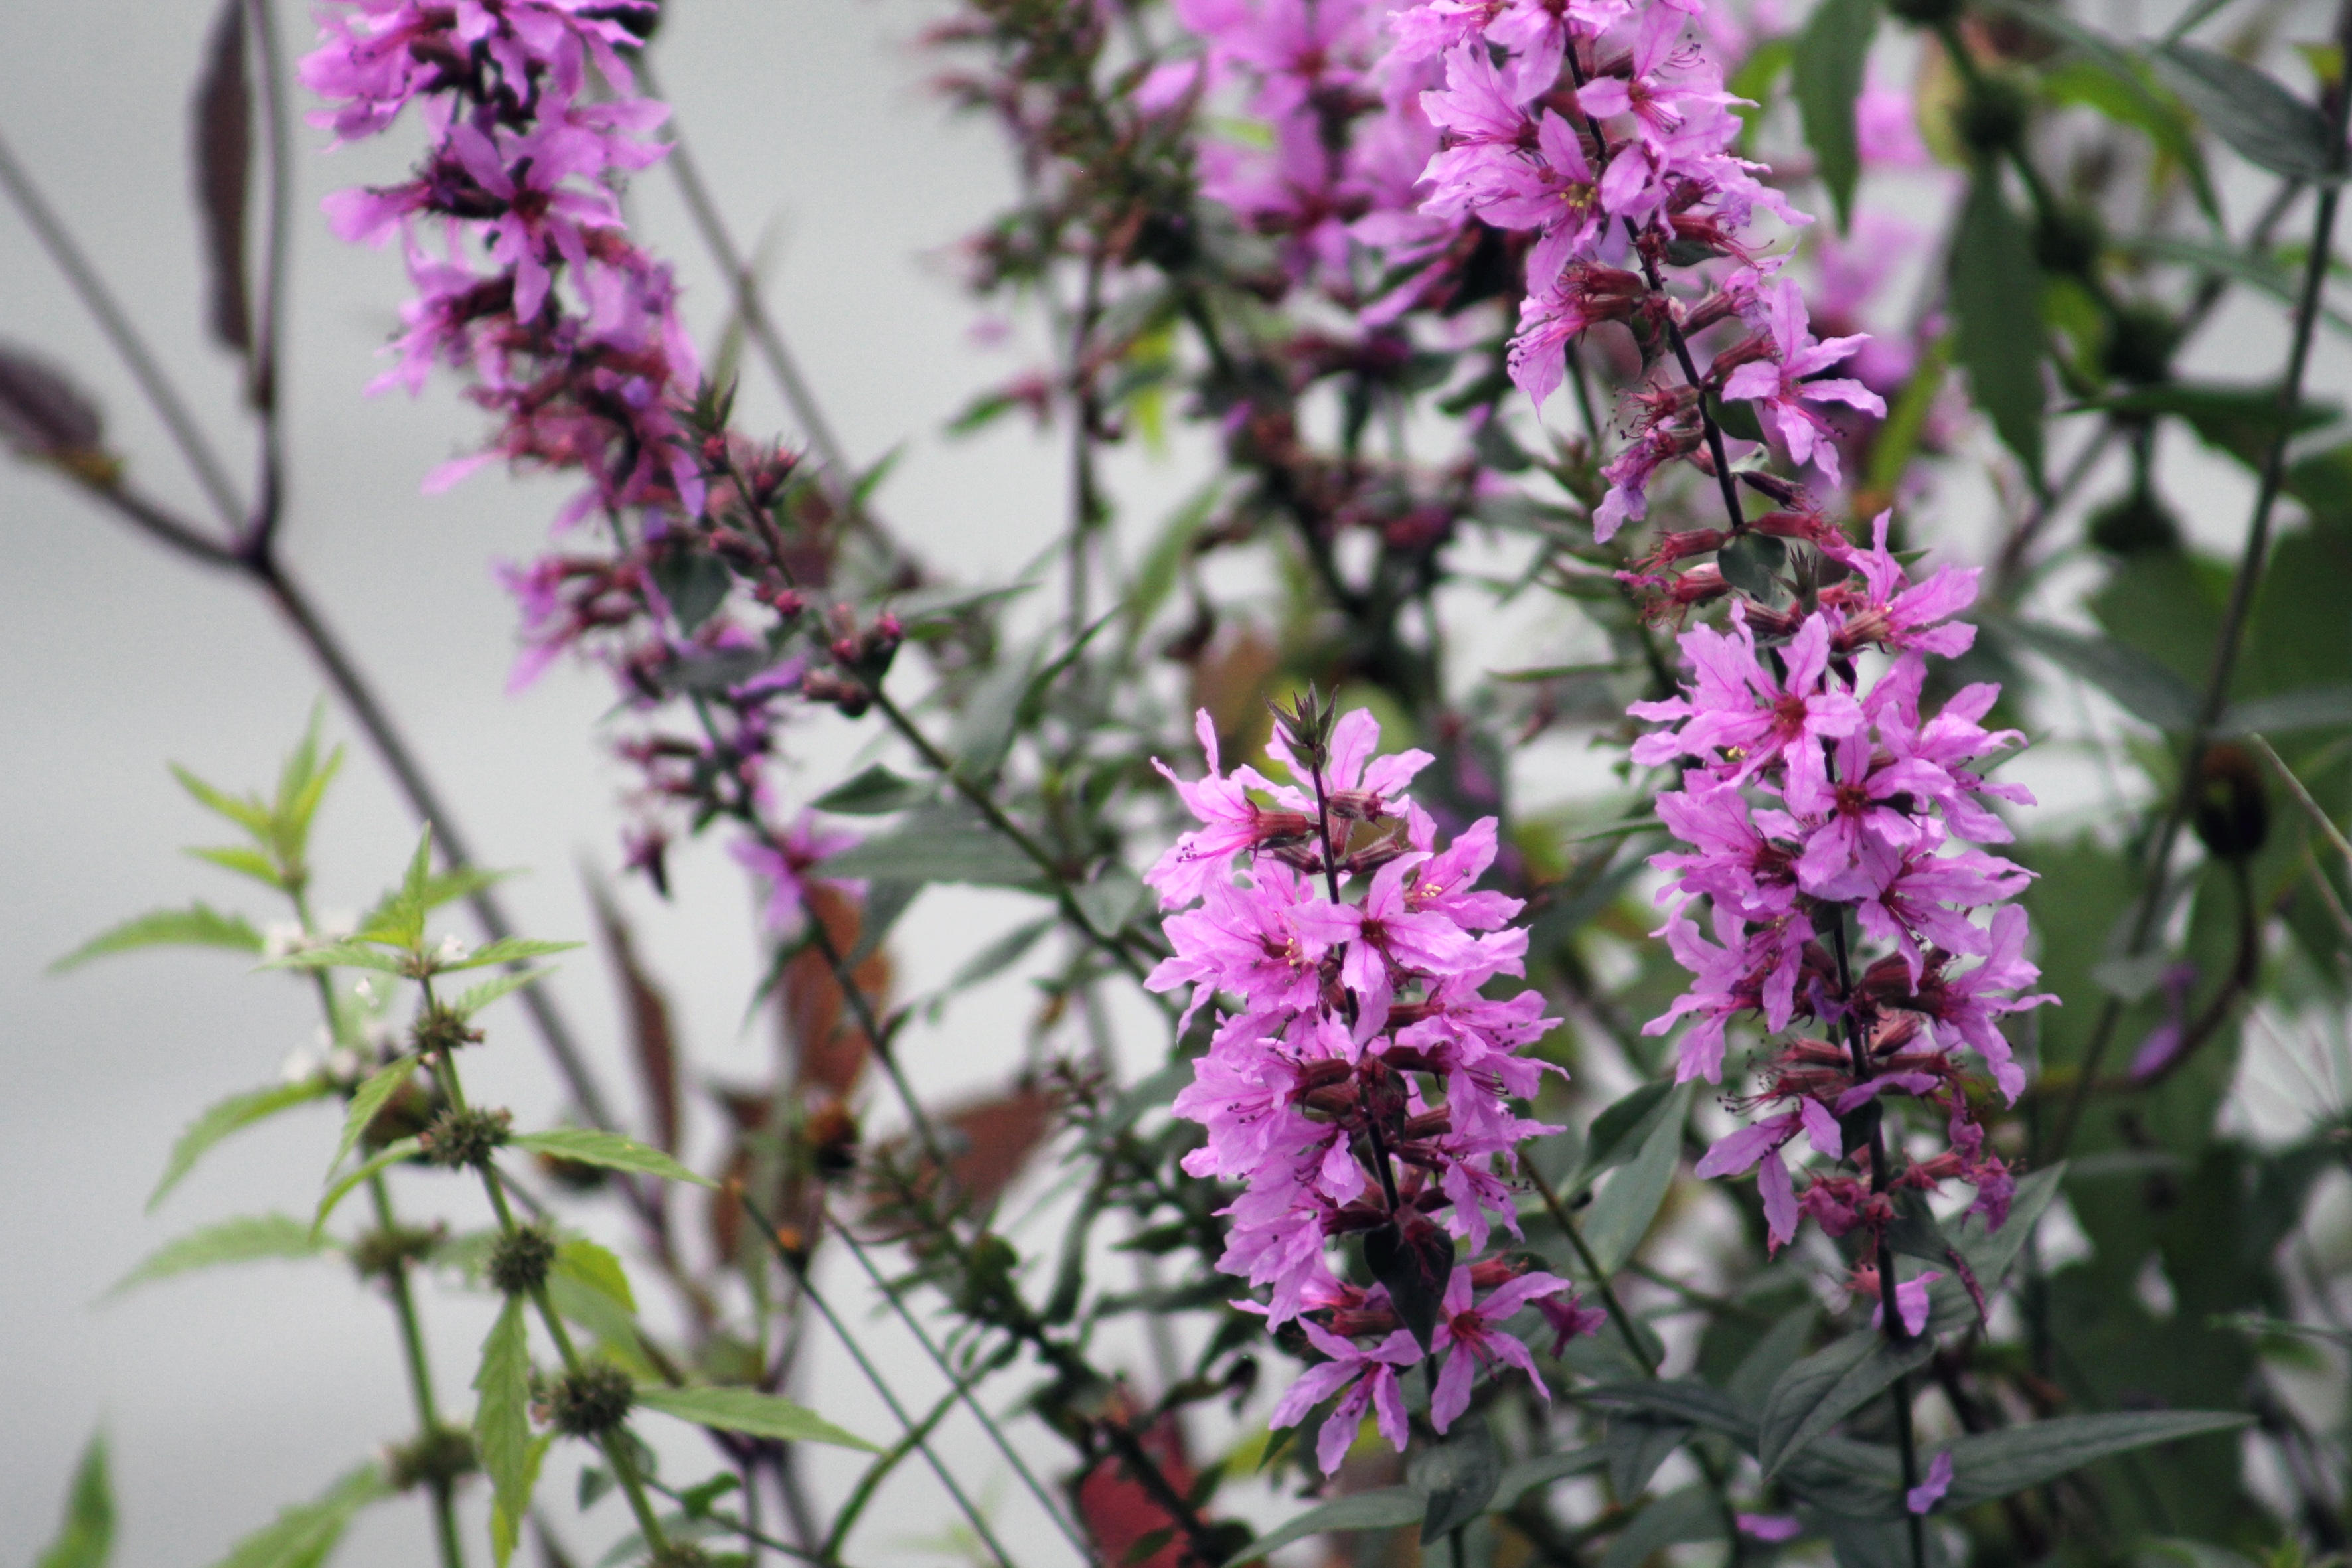
nature, branch, blossom, plant, flower, summer, herb, macro, botany, garden, pink, flora, plants, wildflower, flowers, shrub, violet, purple flower, vernal, pink flower, rosebush, flowering plant, land plant